Paarambariyam

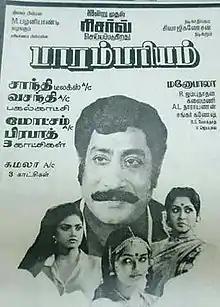
Poster

Paarambariyam is a 1993 Indian Tamil language film directed by Manobala and produced by R. Jambunathan. The film stars Sivaji Ganesan, B. Saroja Devi and Pandiyan. It was released on 13 November 1993.